Friendly, Eugene, Oregon

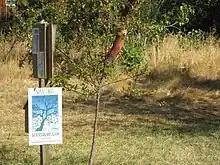
Madison Meadow in the Friendly neighborhood

Friendly is a neighborhood in south central Eugene, Oregon, United States. It is represented by the neighborhood association Friendly Area Neighbors.